Declaration of War (horse)

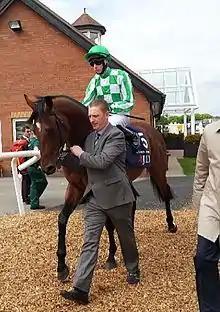
Declaration of War at Newbury

Declaration of War returned to England in June for the Group One Queen Anne Stakes at Royal Ascot where he started at odds of 15/2 with the American-trained five-year-old Animal Kingdom being made the 5/4 favourite. Joseph O'Brien settled the colt just behind the leaders but was unable to obtain a clear run and switched the colt to the left in the last quarter mile. In the final furlong Declaration of War accelerated into the lead and won from Aljamaheer, Gregoran and Elusive Kate. Declaration of War was beaten in his next three races, but ran well on each occasion. He finished second to Al Kazeem in the Eclipse Stakes, third to Toronado and Dawn Approach in the Sussex Stakes and fourth to Moonlight Cloud, Olympic Glory and Intello in the Prix Jacques Le Marois.